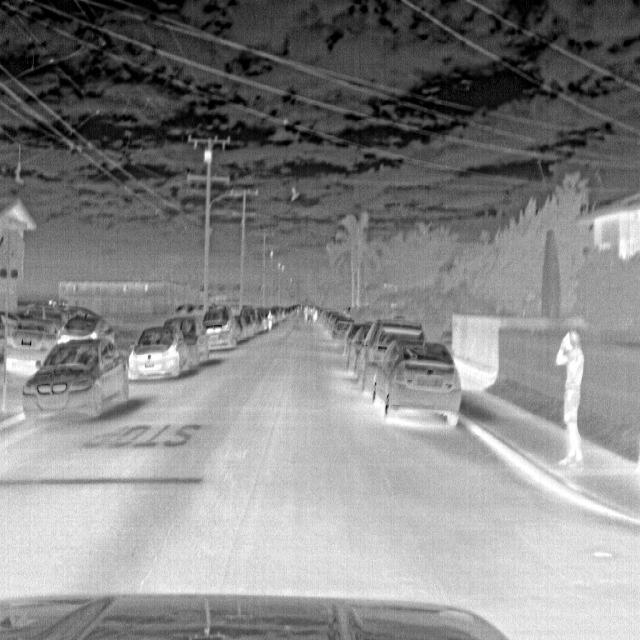
Detected objects:
label: person